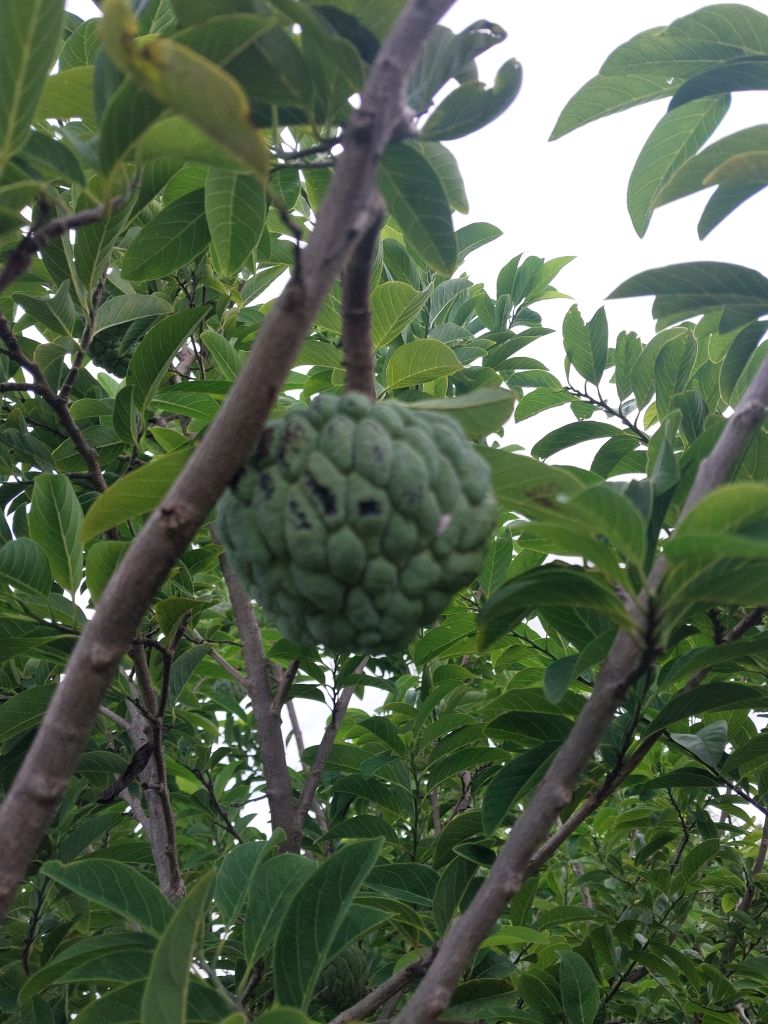
Disease label: Blank Canker